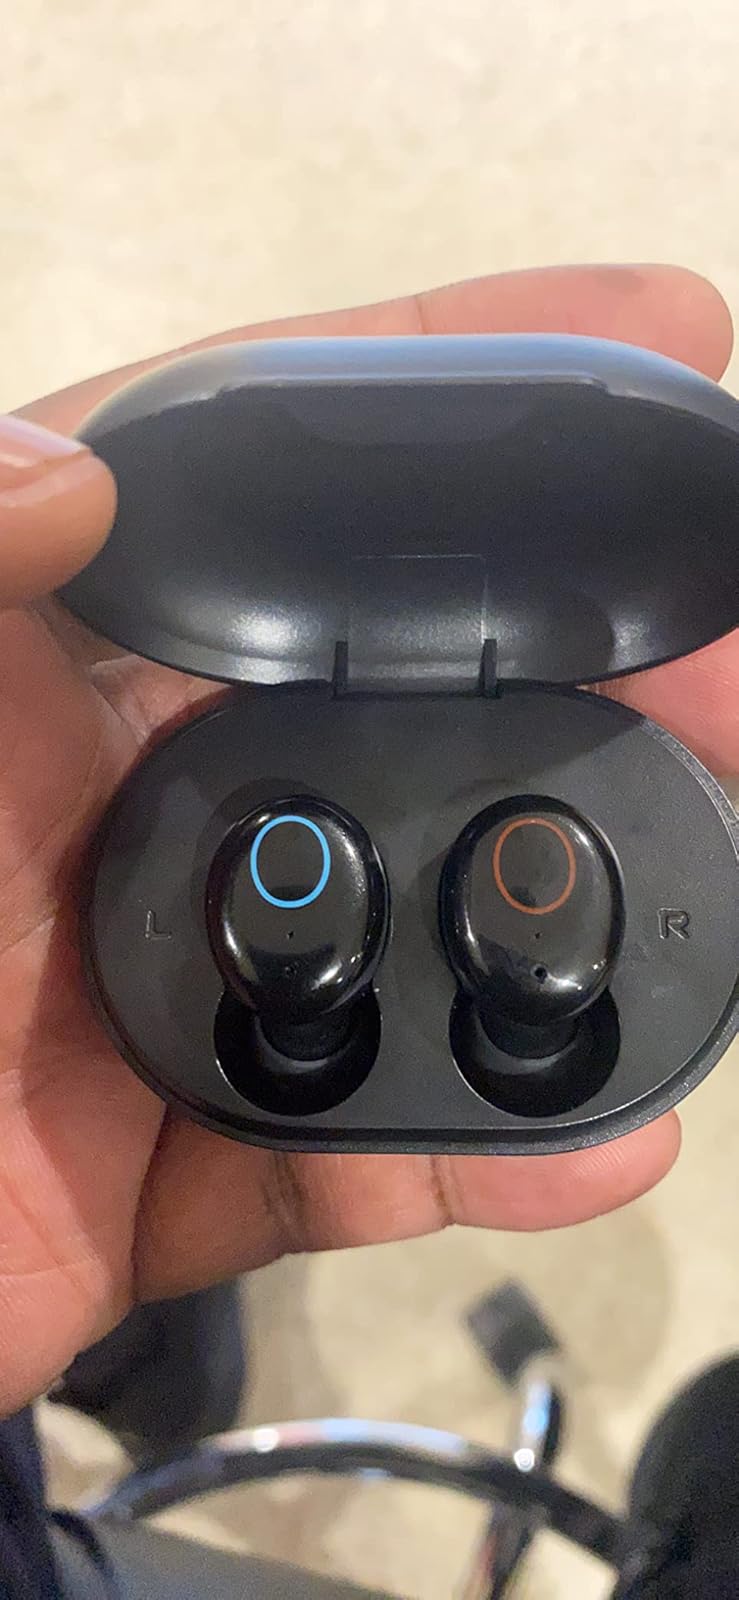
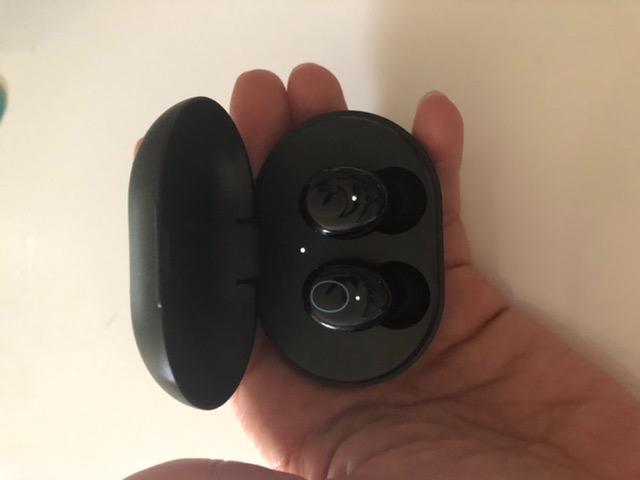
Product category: earbuds
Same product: yes